International Building (Rockefeller Center)

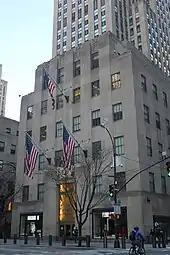
Facade of International Building North, a six-story structure attached to the main tower, as seen from Fifth Avenue and 51st Street

The ground floor of International Building North also includes storefronts and display windows topped by a cornice. The center of International Building North contains a main entrance with three bronze doors. Because it was not originally built for a specific country, International Building North contains generic works related to international cooperation. Piccirilli designed an opaque "Poetic Glass" screen within the entryway above the doors, symbolizing a youth's involvement in world affairs. The glass panel, manufactured by Corning Inc. in 45 pieces, measures and is made of semi-opaque "poetic glass". Each glass piece was made with a unique mold, which was destroyed after the glass piece had been cast. The panel depicts a youth behind two rearing horses and a chariot driver, pointing to the left.